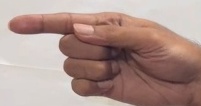
ASL sign: G